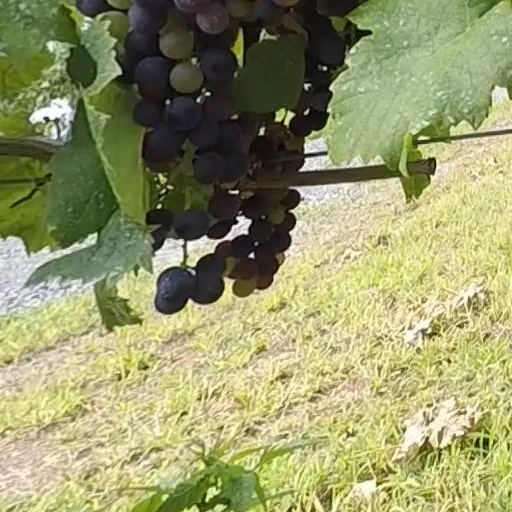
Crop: grape